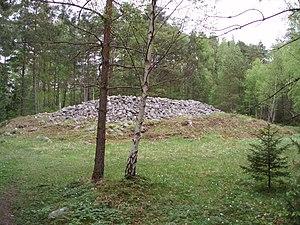
Cette liste non exhaustive, recense les sites mégalithiques encore visibles en Suède.